Angelika Kallwass

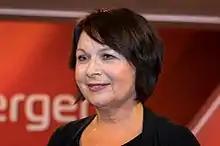
Kallwass in 2017

Angelika Bergmann-Kallwass was born in Cologne on 31 October 1948. After graduating from high school, she attended university, majoring in psychology and also studying economics.